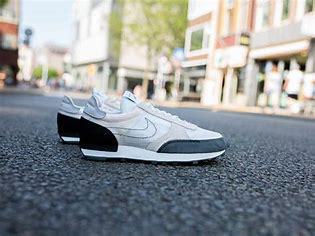
Brand: Nike
Model: Dbreak Type